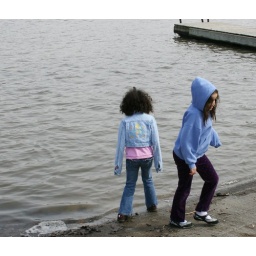
080316 dawson lake in the water